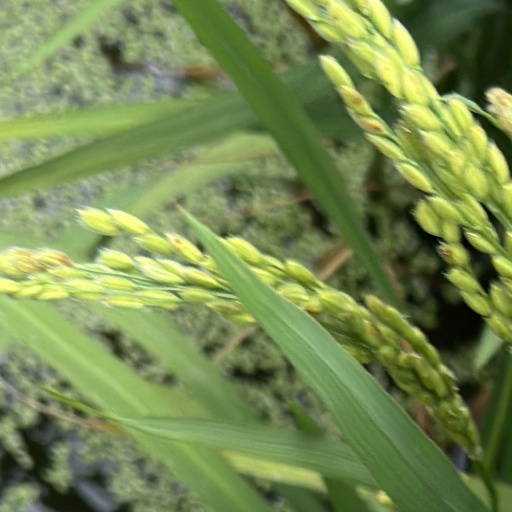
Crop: rice